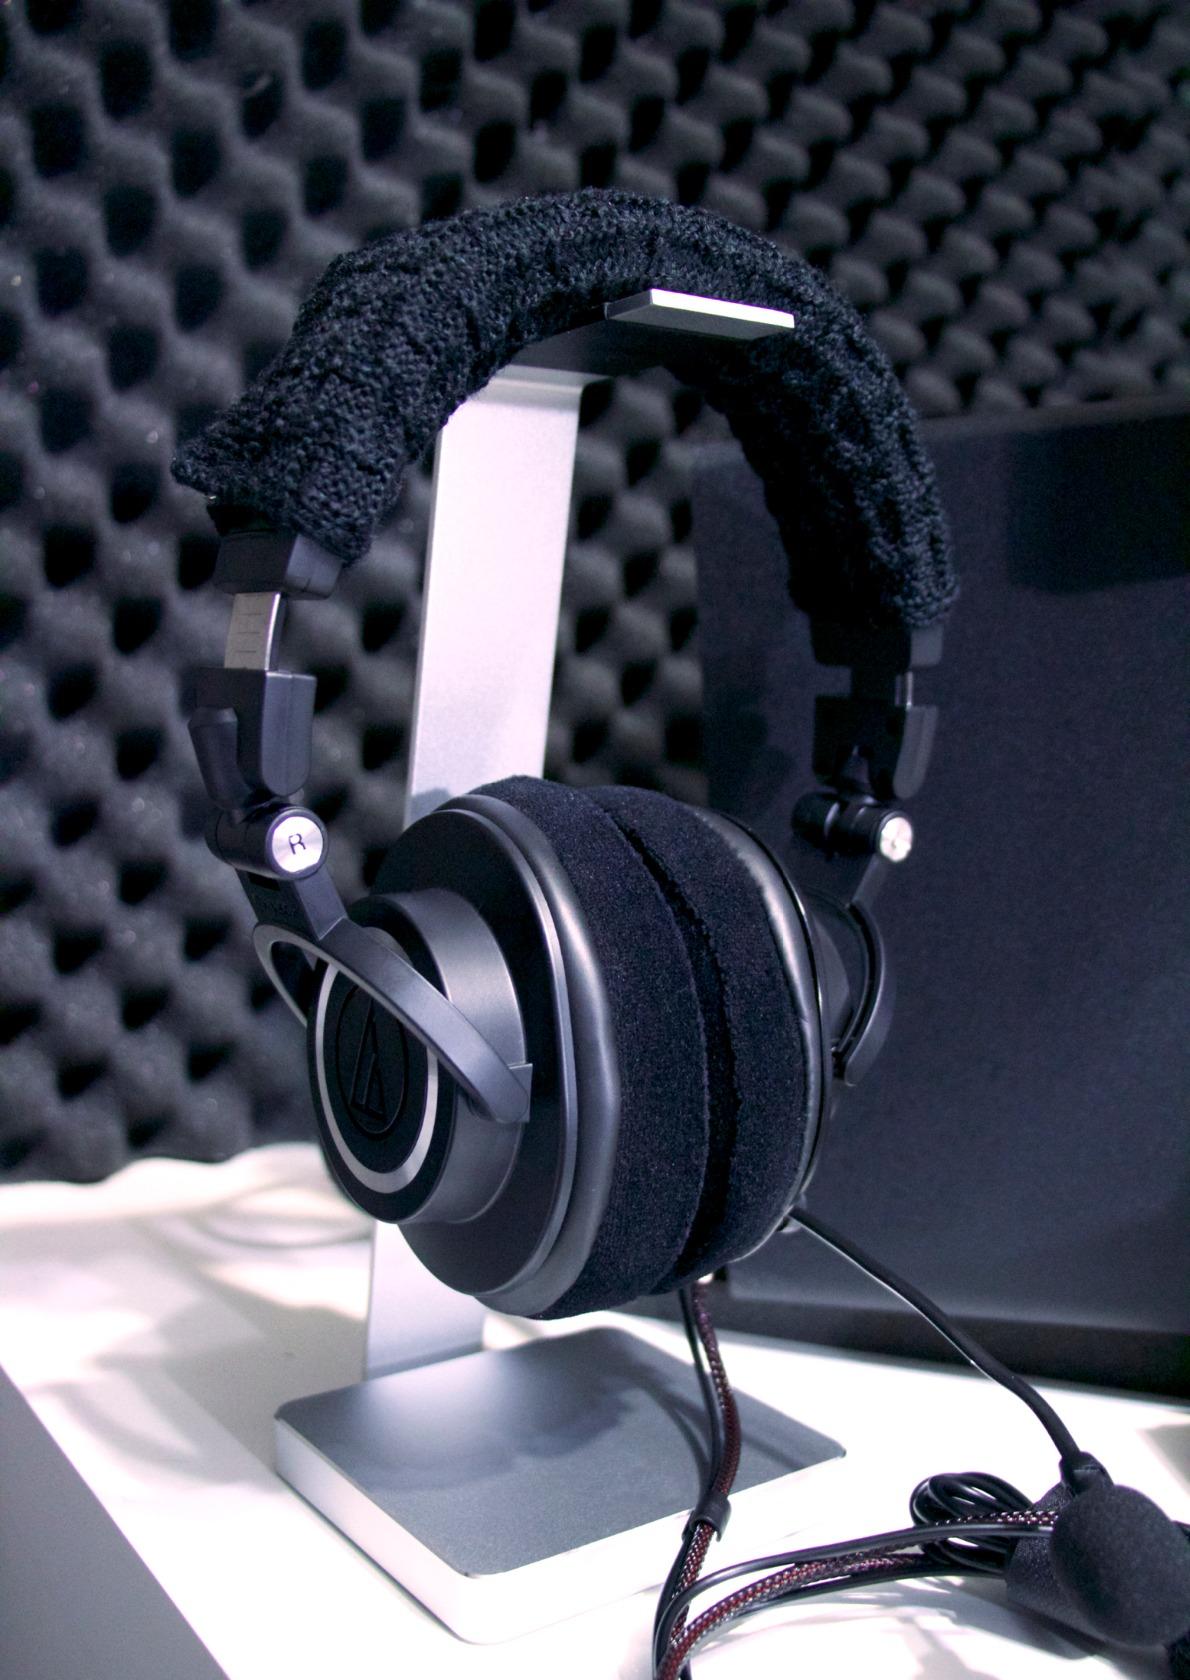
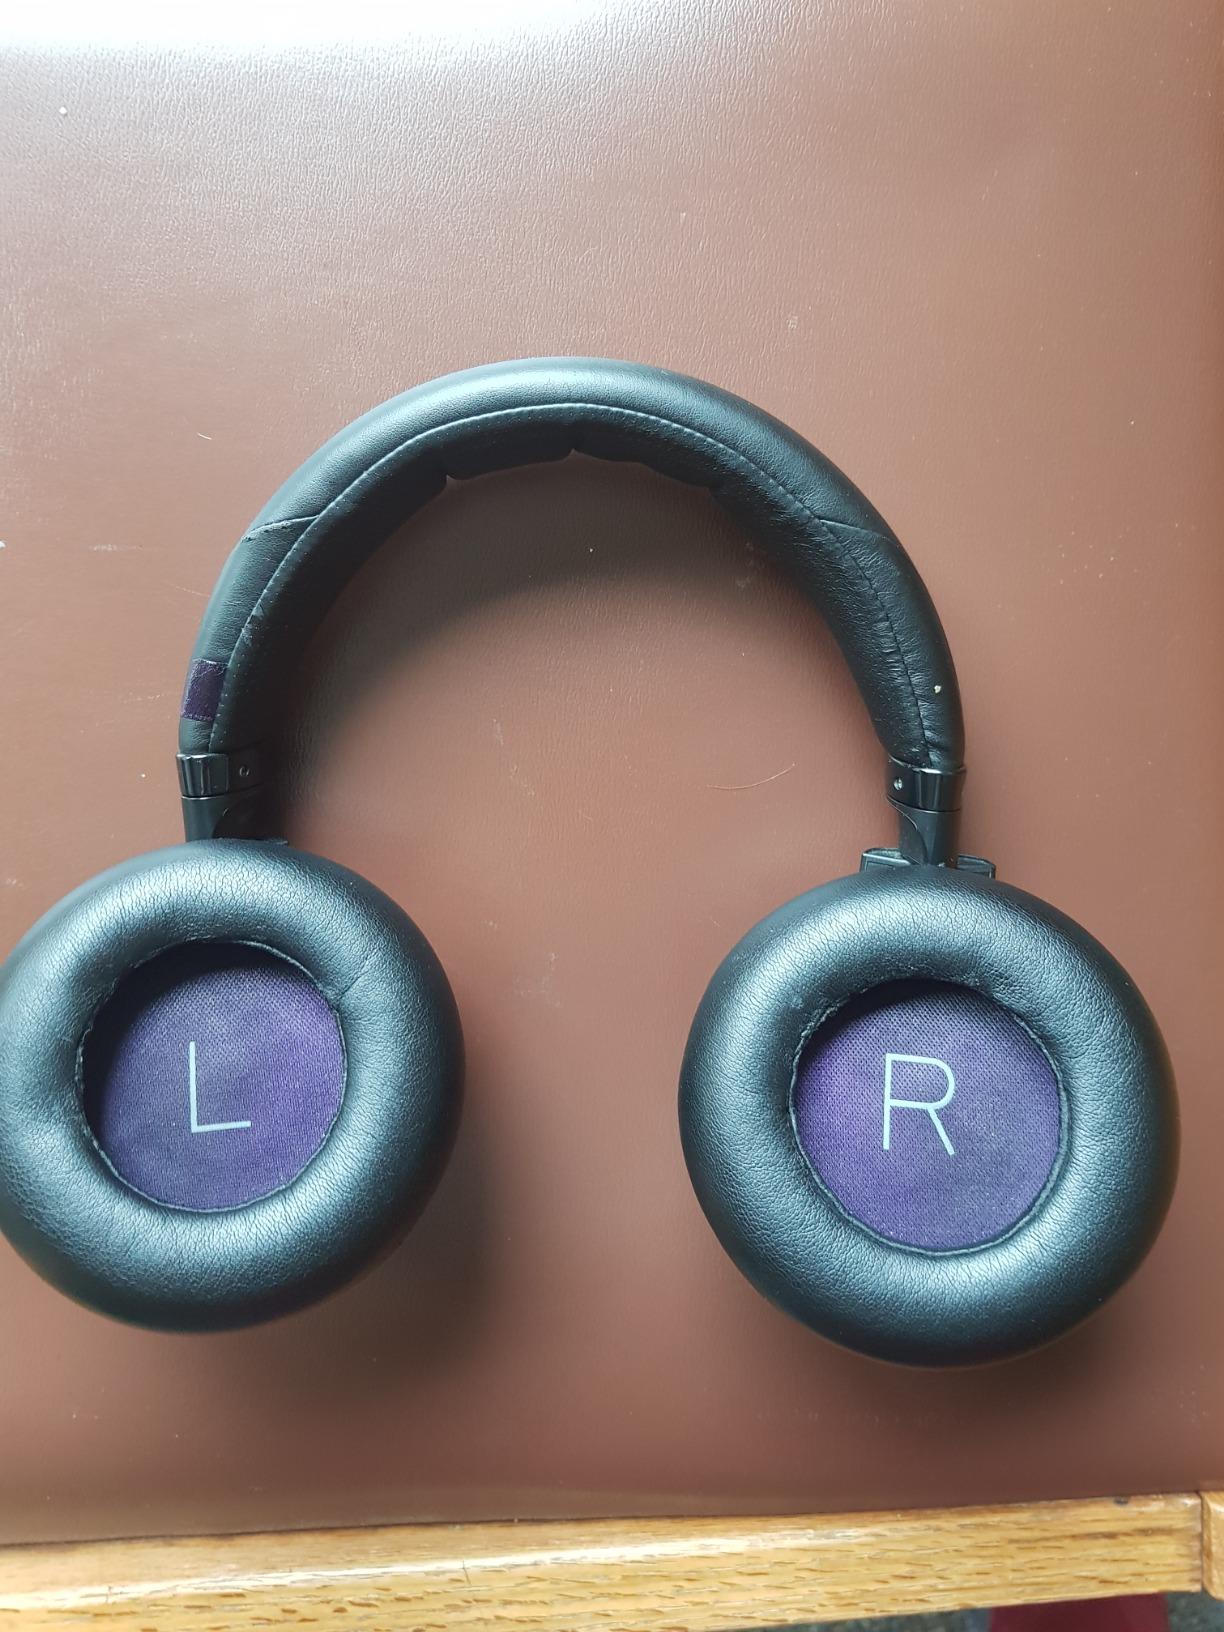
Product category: headphones
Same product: no